Ricardo Wall

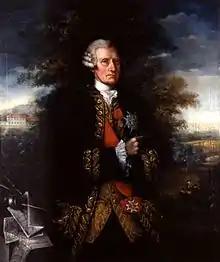
Oil on canvas of Ricardo Wall

Wall's diplomatic mission to London was for negotiating peace between the Bourbons and Great Britain, but it soon ran into difficulties not least because of reservations in British ministerial quarters about his Irish and Jacobite roots, but also from infighting on the Spanish side by the Marquess of Tabuérniga "later" de La Ensenada who had coveted his position.